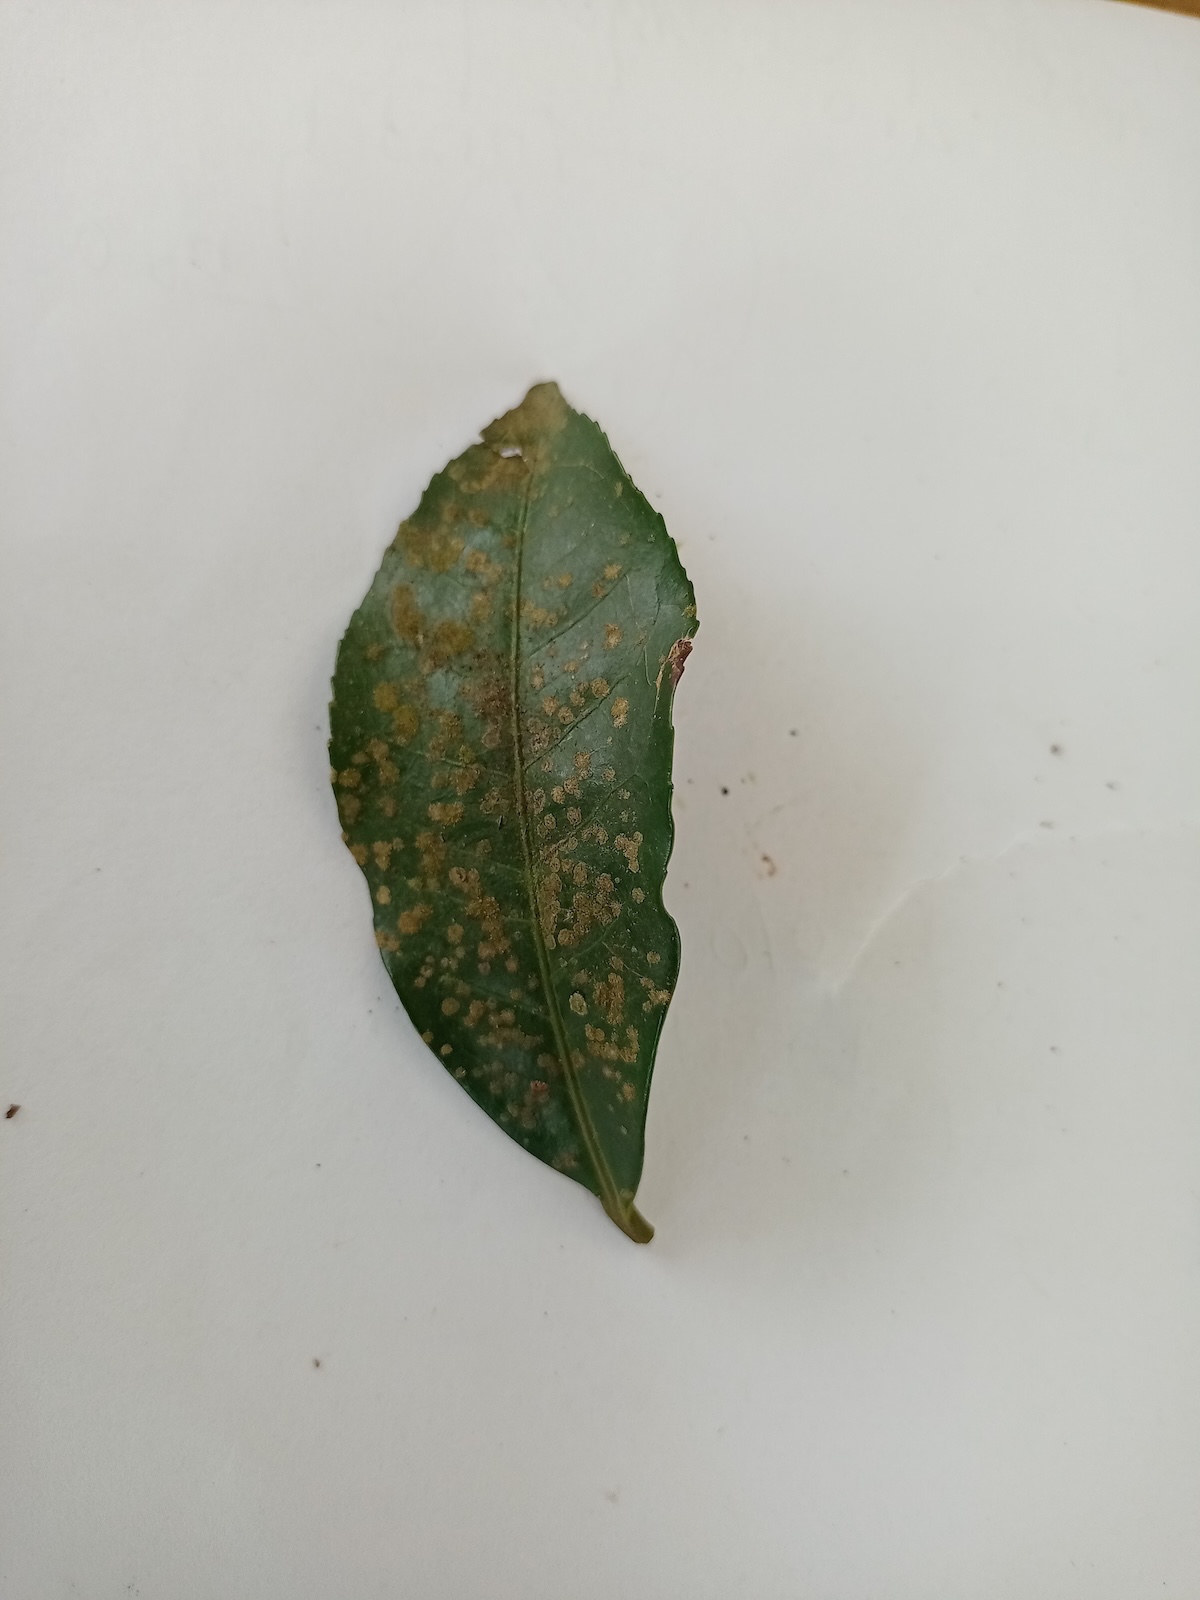
Label: Tea algal leaf spot